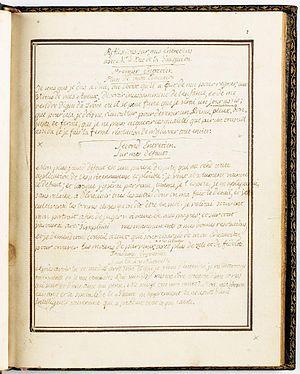
Louis XVI, né le 23 août 1754 à Versailles et mort guillotiné le 21 janvier 1793 à Paris, est roi de France et de Navarre du 10 mai 1774 au 6 novembre 1789, puis roi des Français jusqu’au 21 septembre 1792. Il est le dernier roi de France de la période dite de l'Ancien Régime.